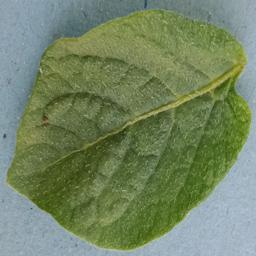
Label: Potato___Healthy